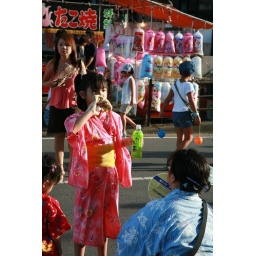
young girl in kimono boy